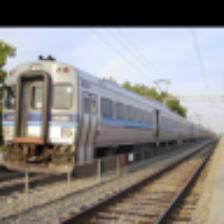
Label: NonHuman